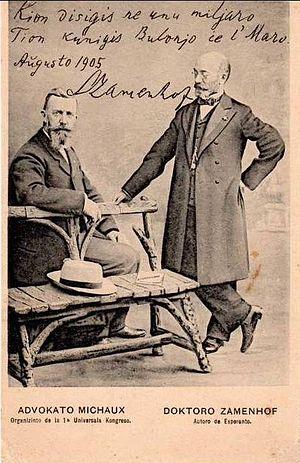
Rencontre d'Alfred Michaux et de Zamenhof lors du congrès universel de 1905.